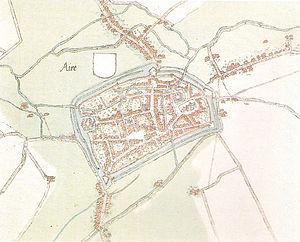
Plan dit de Deventer de la ville d'Aire au milieu du XVIe siècle.